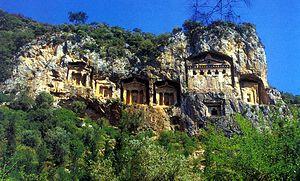
L'architecture monolithe ou architecture monolithique est un style d'architecture et de construction réalisée dans un bloc de matériaux monolithe unique.